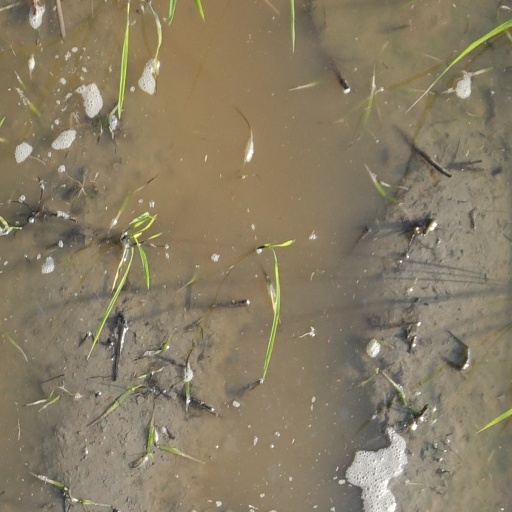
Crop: rice